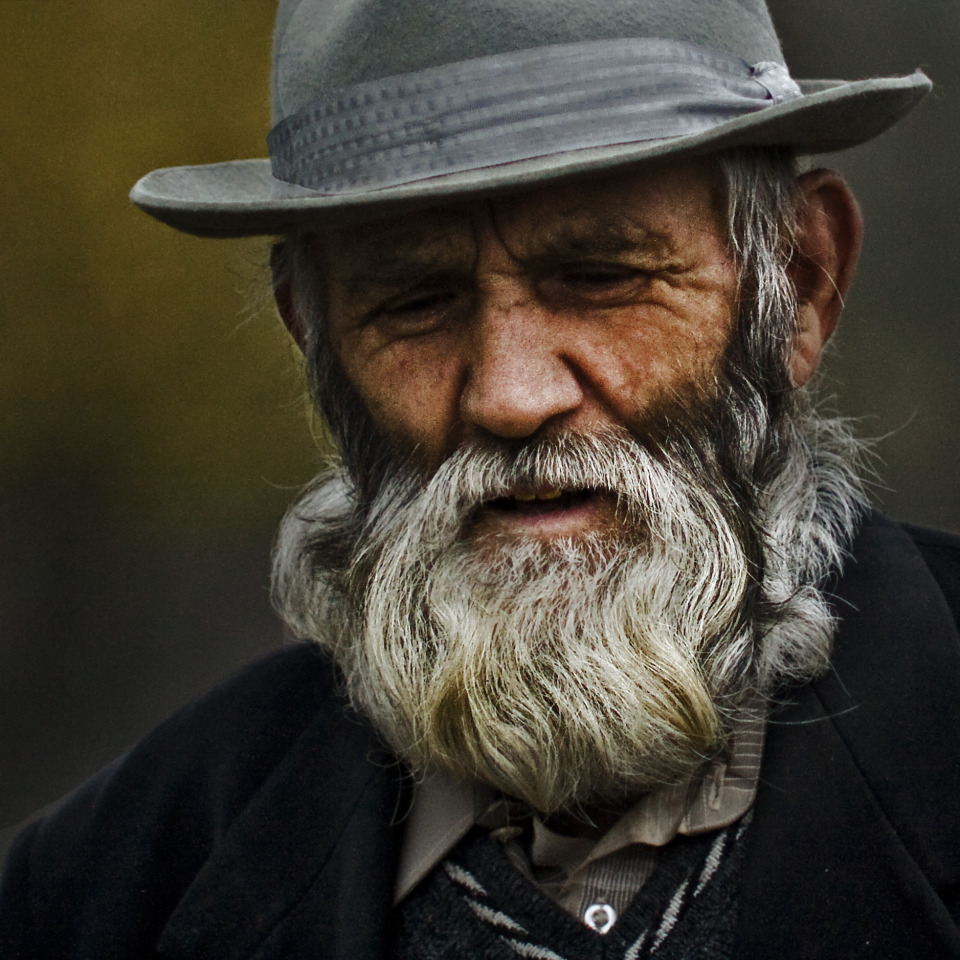
Portrait style: Real Portrait